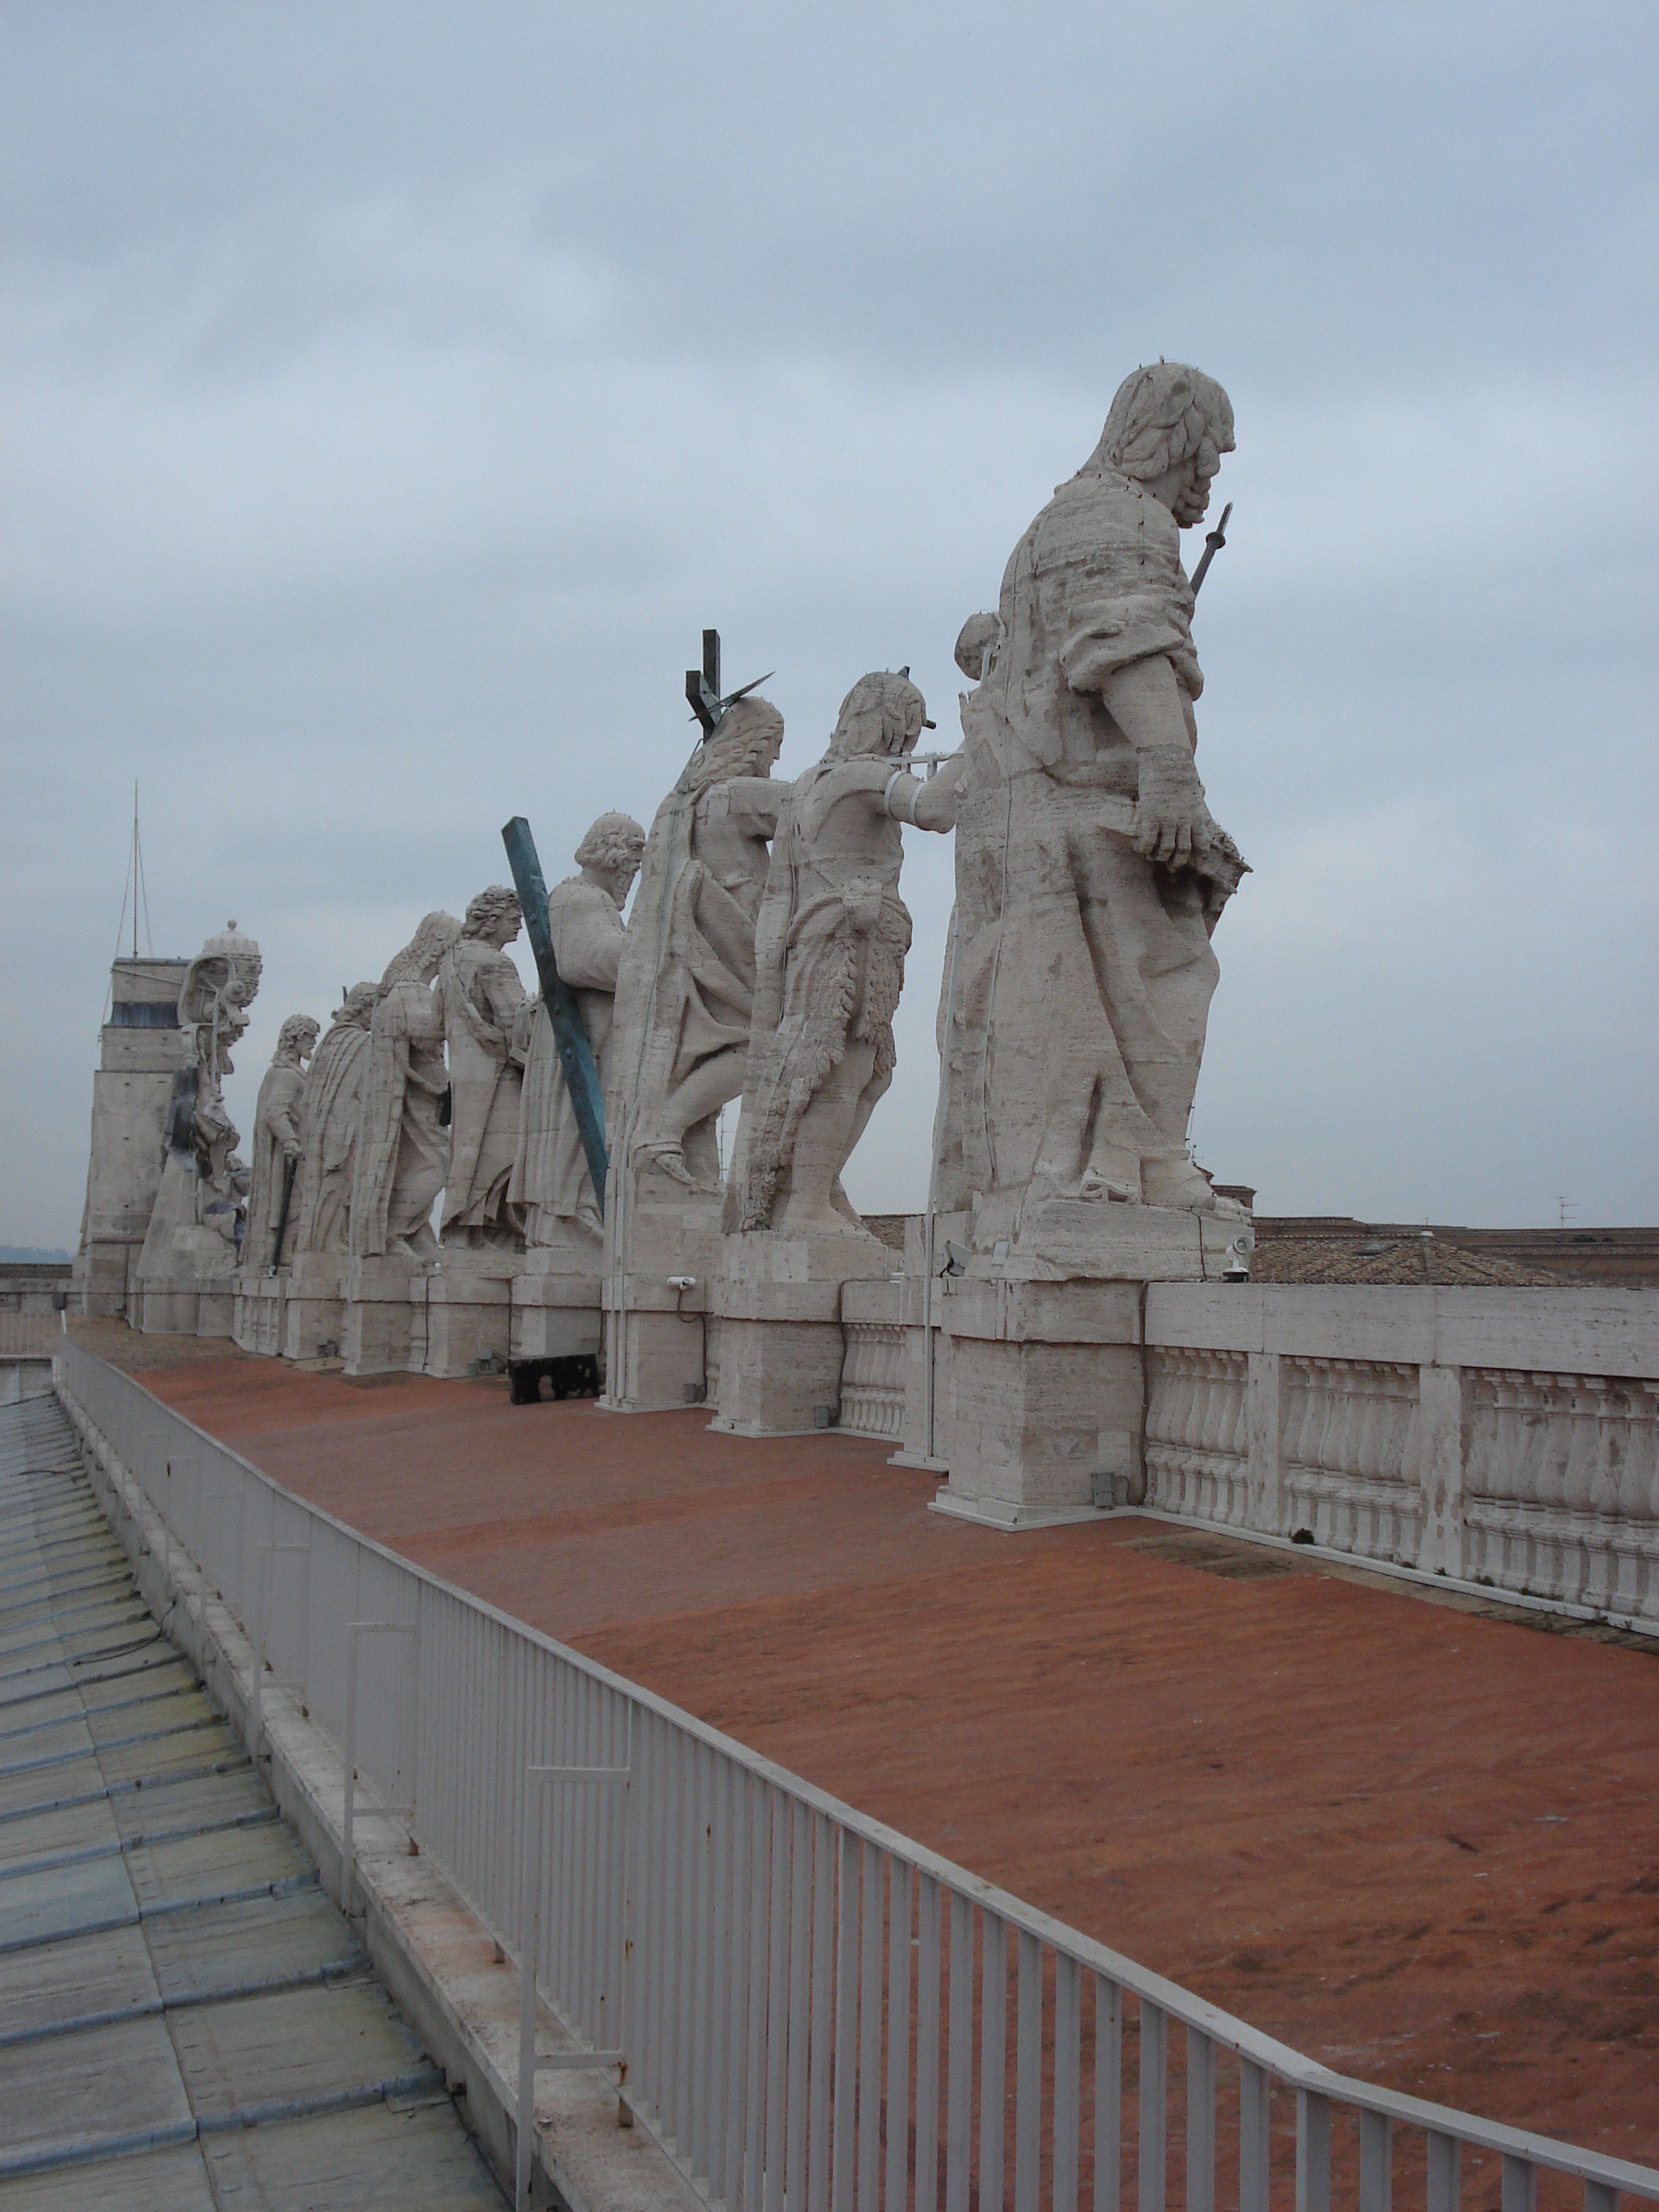
architecture, monument, statue, landmark, vatican, sculpture, memorial, art, temple, revival, basilica, ancient history